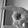
ASL letter: P